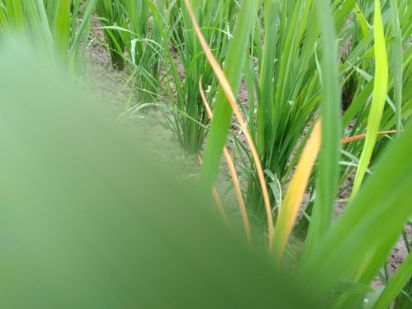
Disease: Tungro